Caille, Alpes-Maritimes

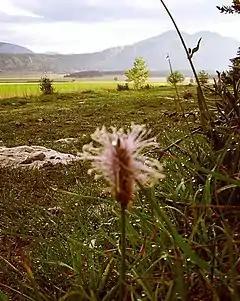
Caille plain

Caille is built on a rocky outcrop in a glacial peneplain. Near to Bauroux, one of the major summits of the Alps, the village is surrounded by coniferous forests. Caille is constructed on an East-West axis along a single main street, which leads to the village of Andon, six kilometres away.